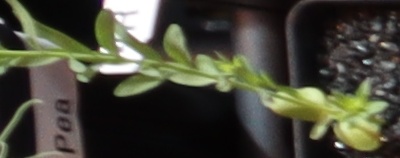
Label: Flax